Léolo

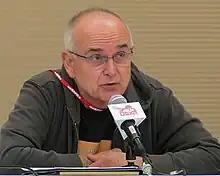
Canadian historian George Melnyk discussed the film's possible statements on Quebec's "national identity crisis".

Some Canadian analysis of "Léolo" has related to possible political symbolism and Quebec's national identity. In 1992 at the Toronto International Film Festival, programming director Piers Handling called the film an "epitaph for Quebec", in which the title character rejects his Quebecois identity and joins another world by fantasy. Canadian historian George Melnyk remarked that Pierre Bourgault is a prominent Quebec separatist, but is not allowed to say much in the film, which also features the muscular Fernand intimidated by a smaller English Canadian, and non-Quebecois music, concluding the film represented a "national identity crisis". Among the cosmopolitan music uses is Tibetan-style chanting, and songs by The Rolling Stones and Tom Waits. Film scholar Jim Leach wrote that in real life, Lauzon would call himself a Canadian director, despite contemporary belief Quebec cinema was distinct. In the narration, the setting "Mile End, Montreal, Canada" does not mention Quebec, and Léolo's supposed Italian father refers to the tomatoes as destined for "America" rather than Quebec, though they are sold in Montreal. It is also thought the film is set in the late 1950s, in the "old Quebec" before the Quiet Revolution.